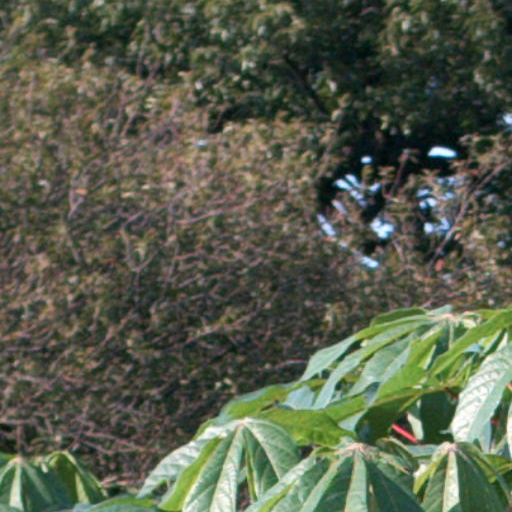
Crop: cassava